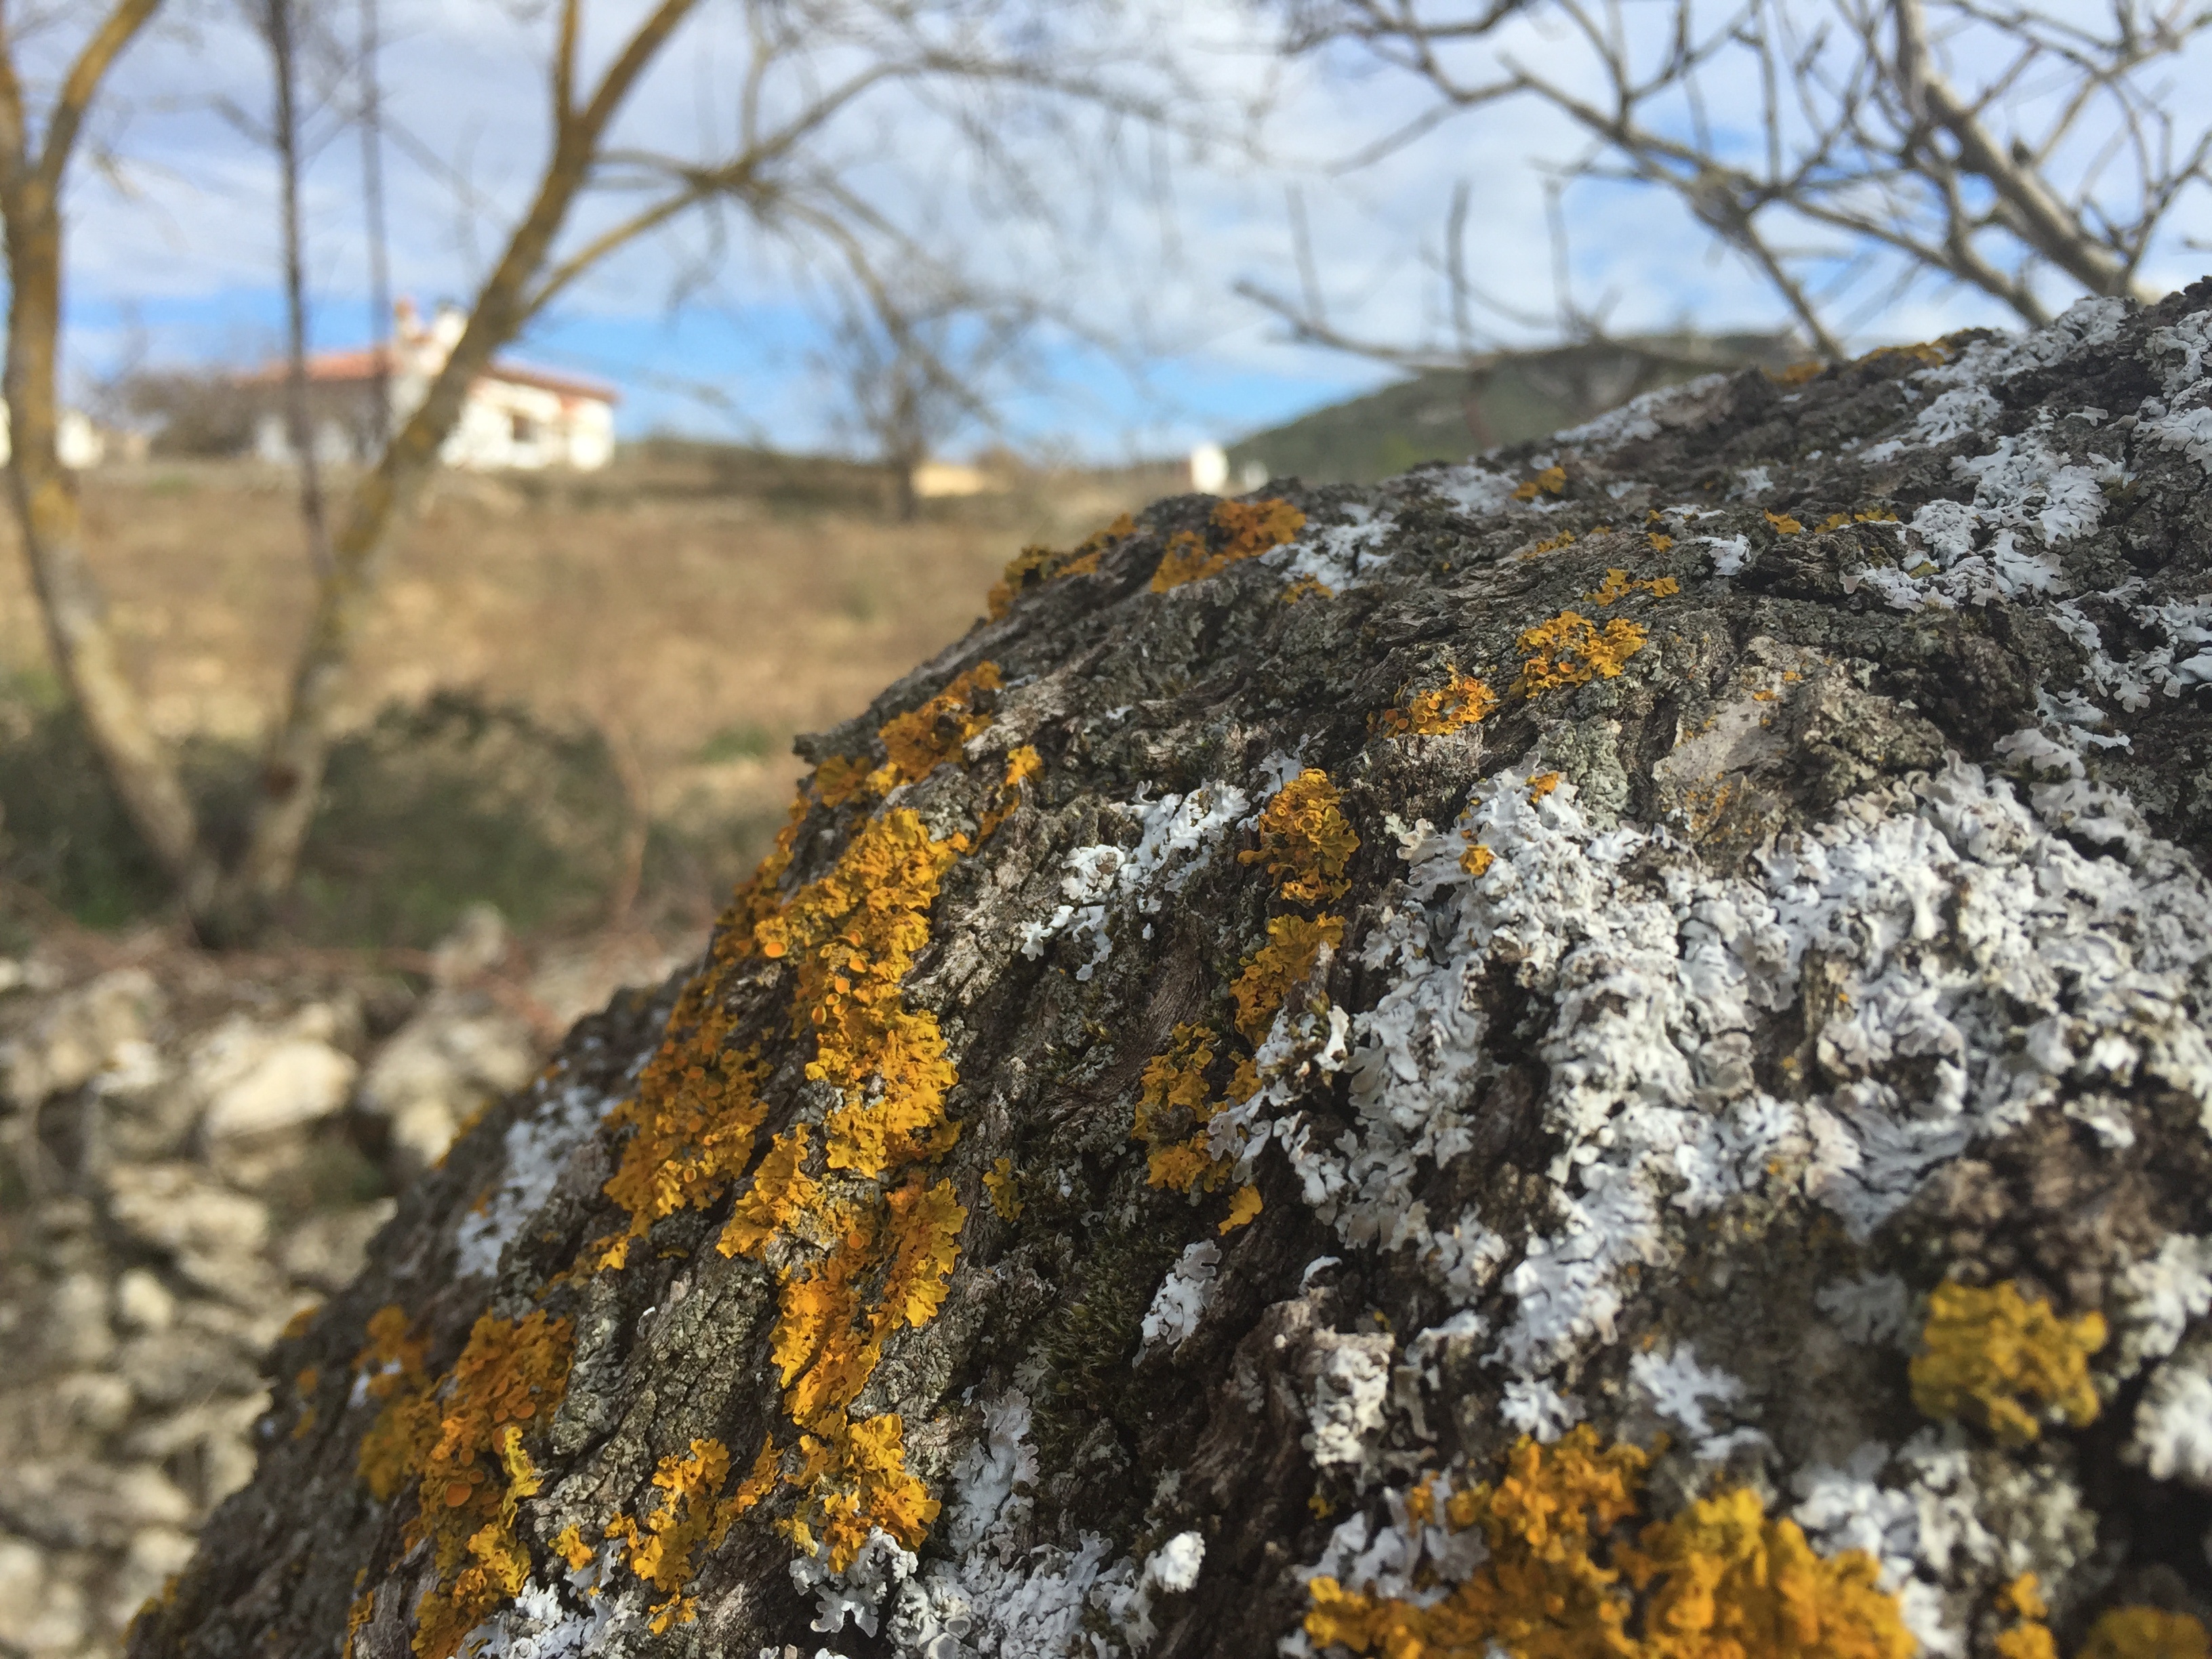
tree, nature, forest, rock, wilderness, snow, winter, plant, sunlight, leaf, flower, wildlife, stream, autumn, soil, season, material, geology, woody plant